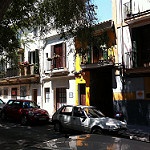
Scene: Outdoor